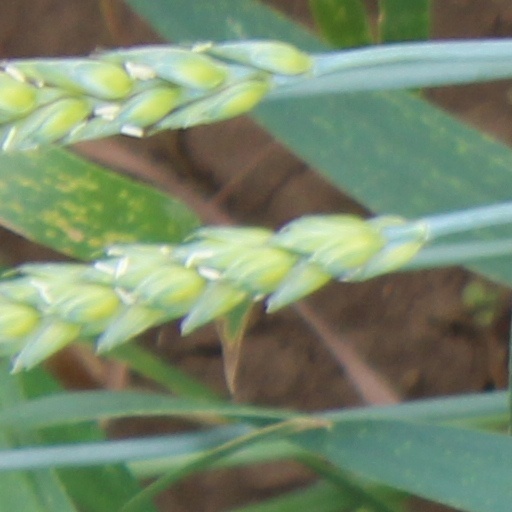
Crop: wheat